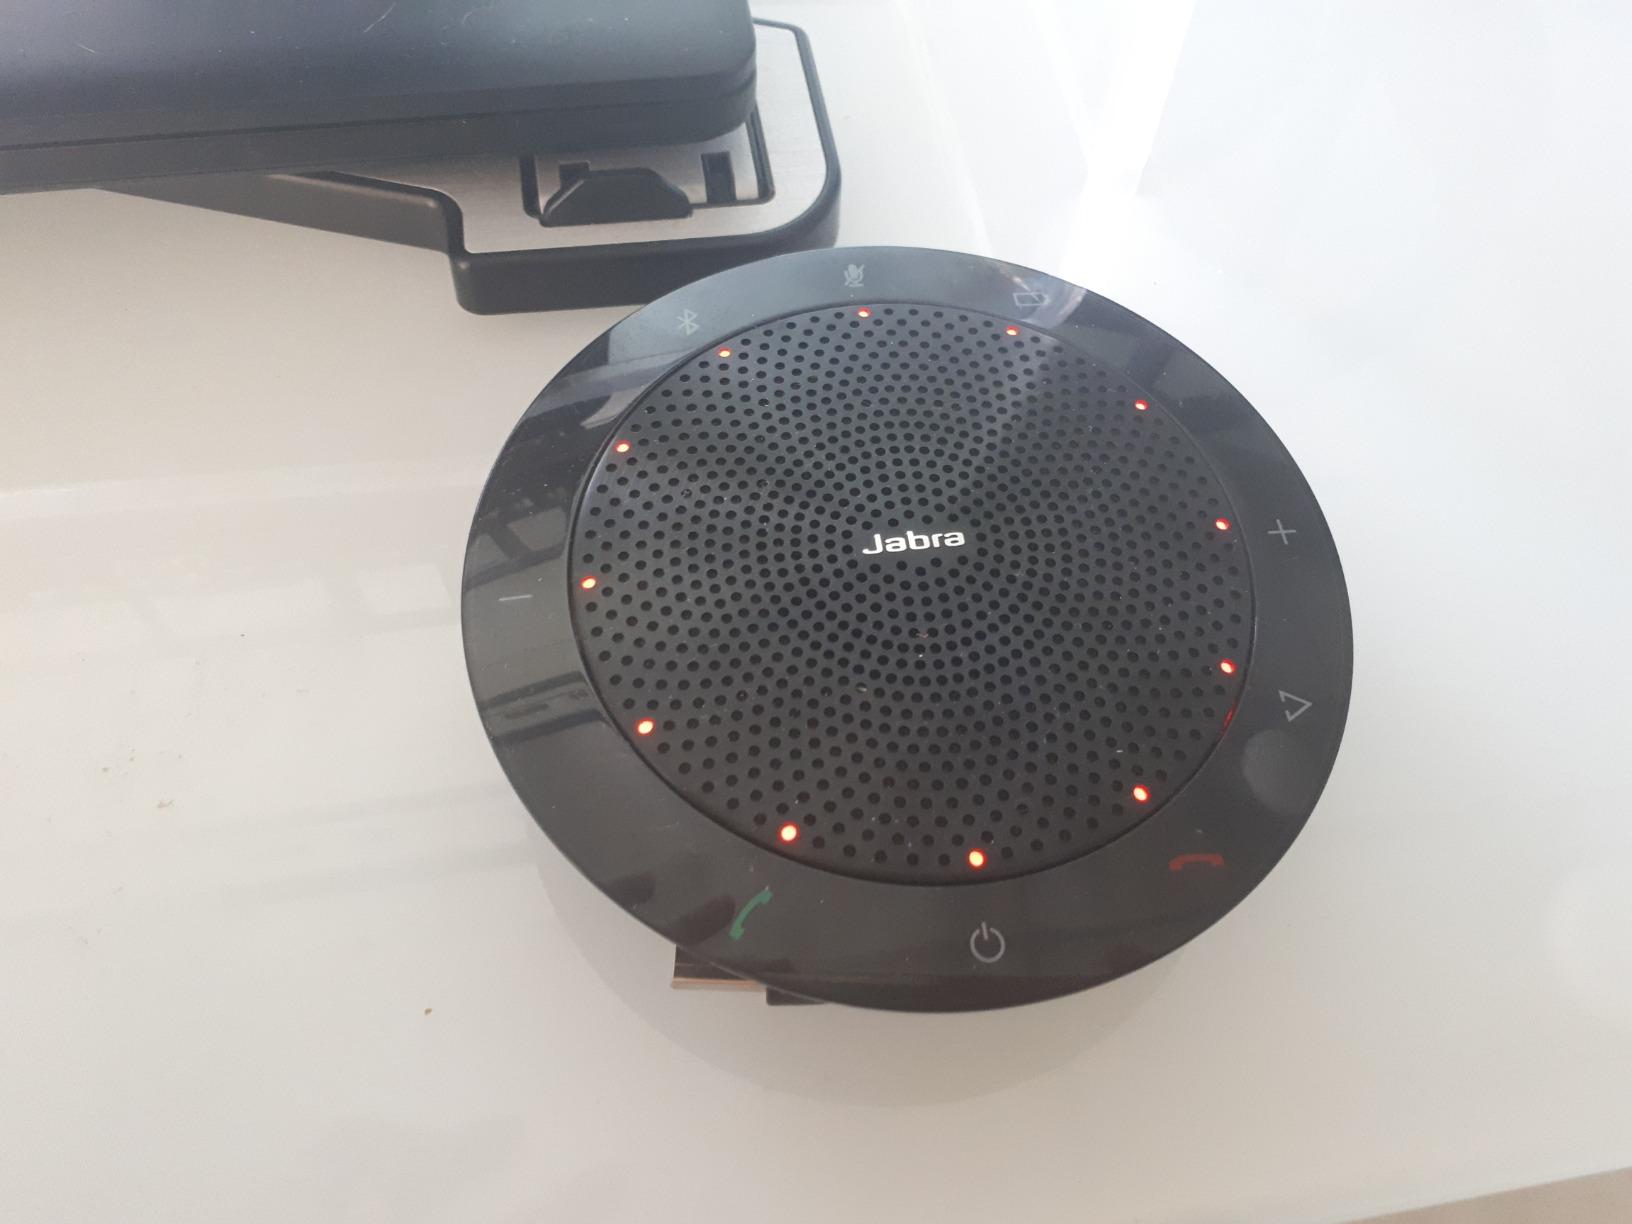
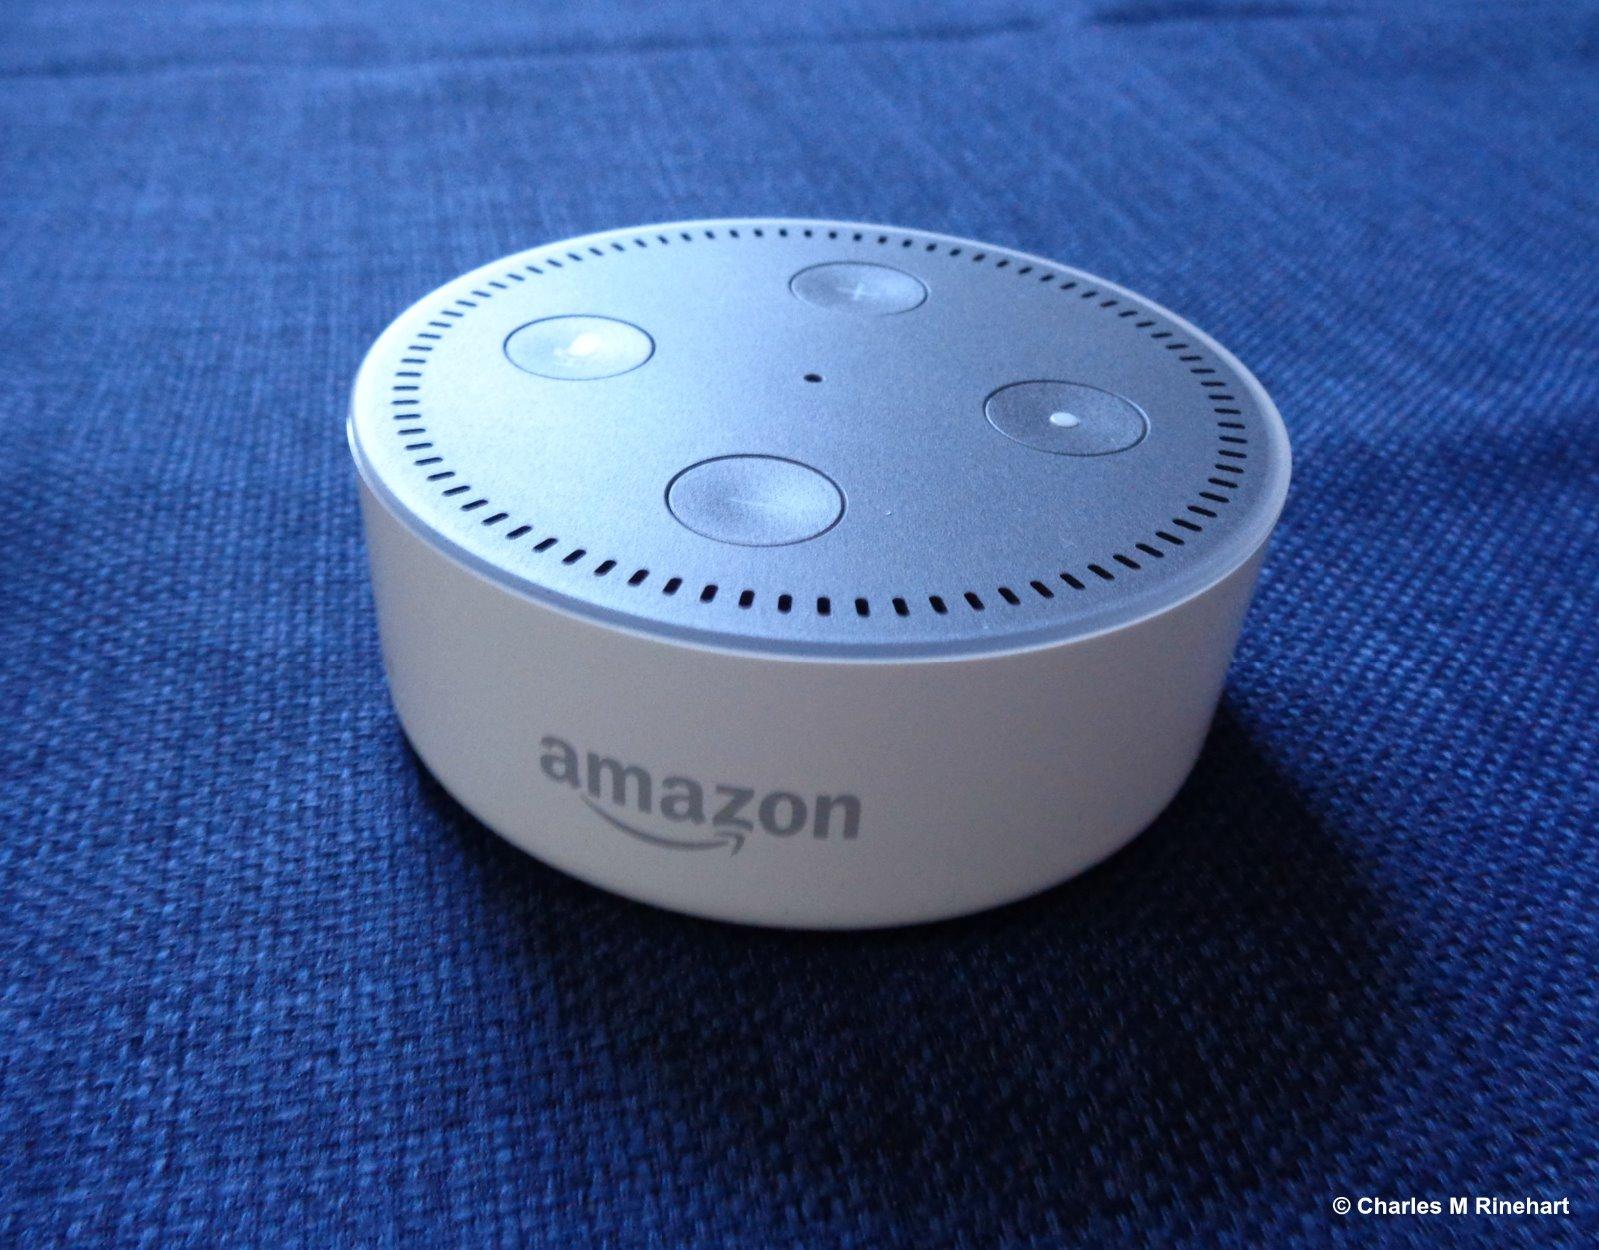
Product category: speaker
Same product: no